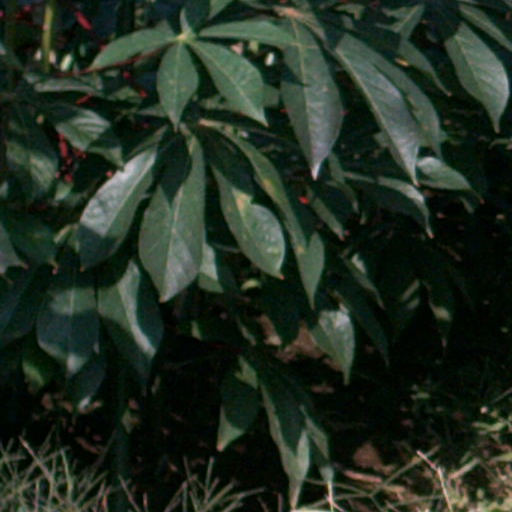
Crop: cassava